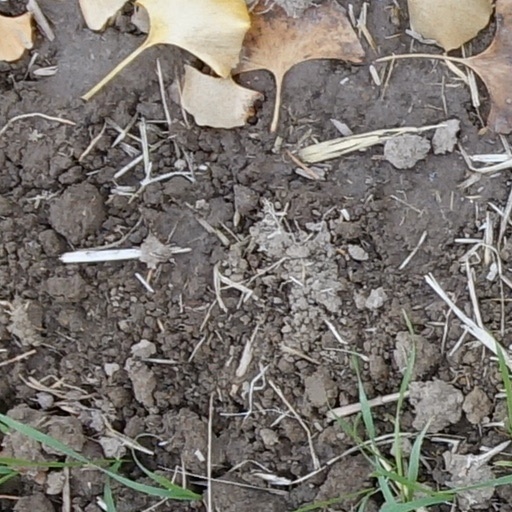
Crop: wheat